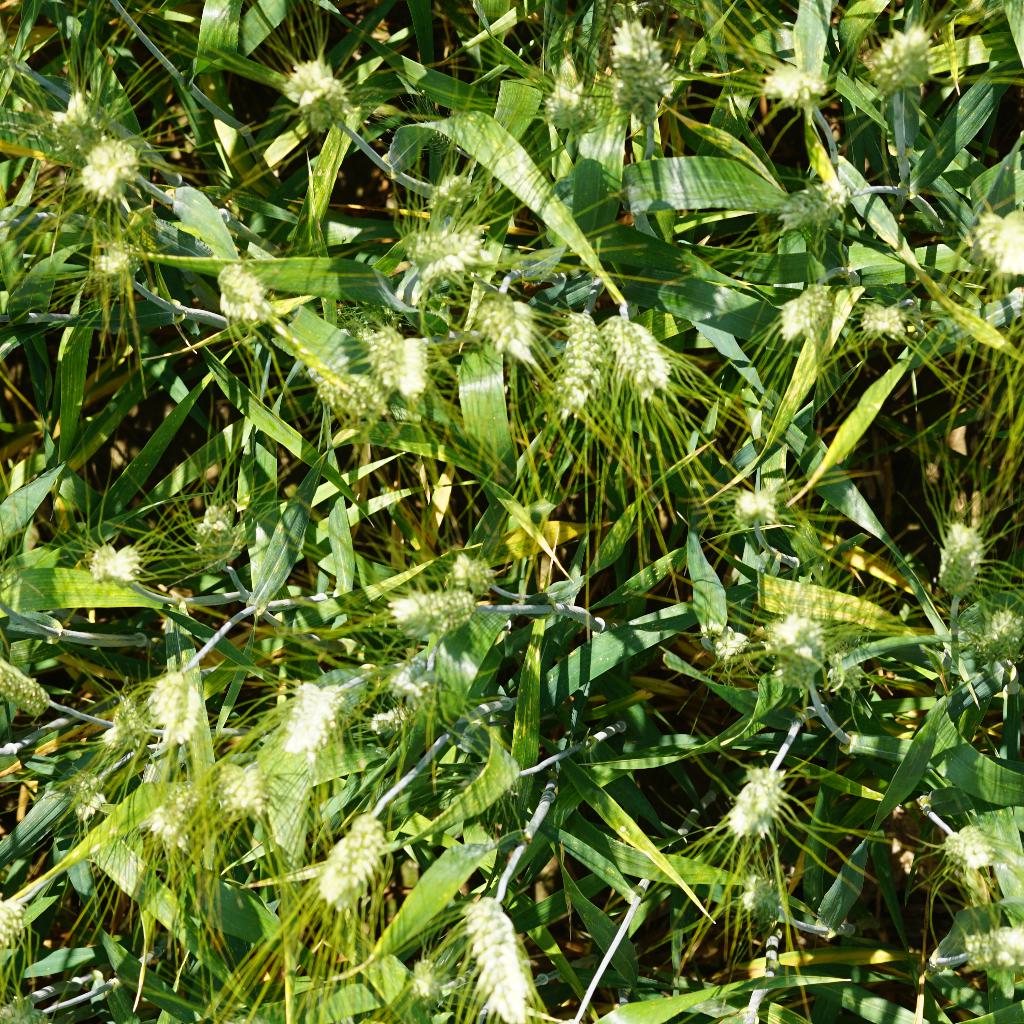
Country: France
Location: Gréoux
Wheat development stage: Filling